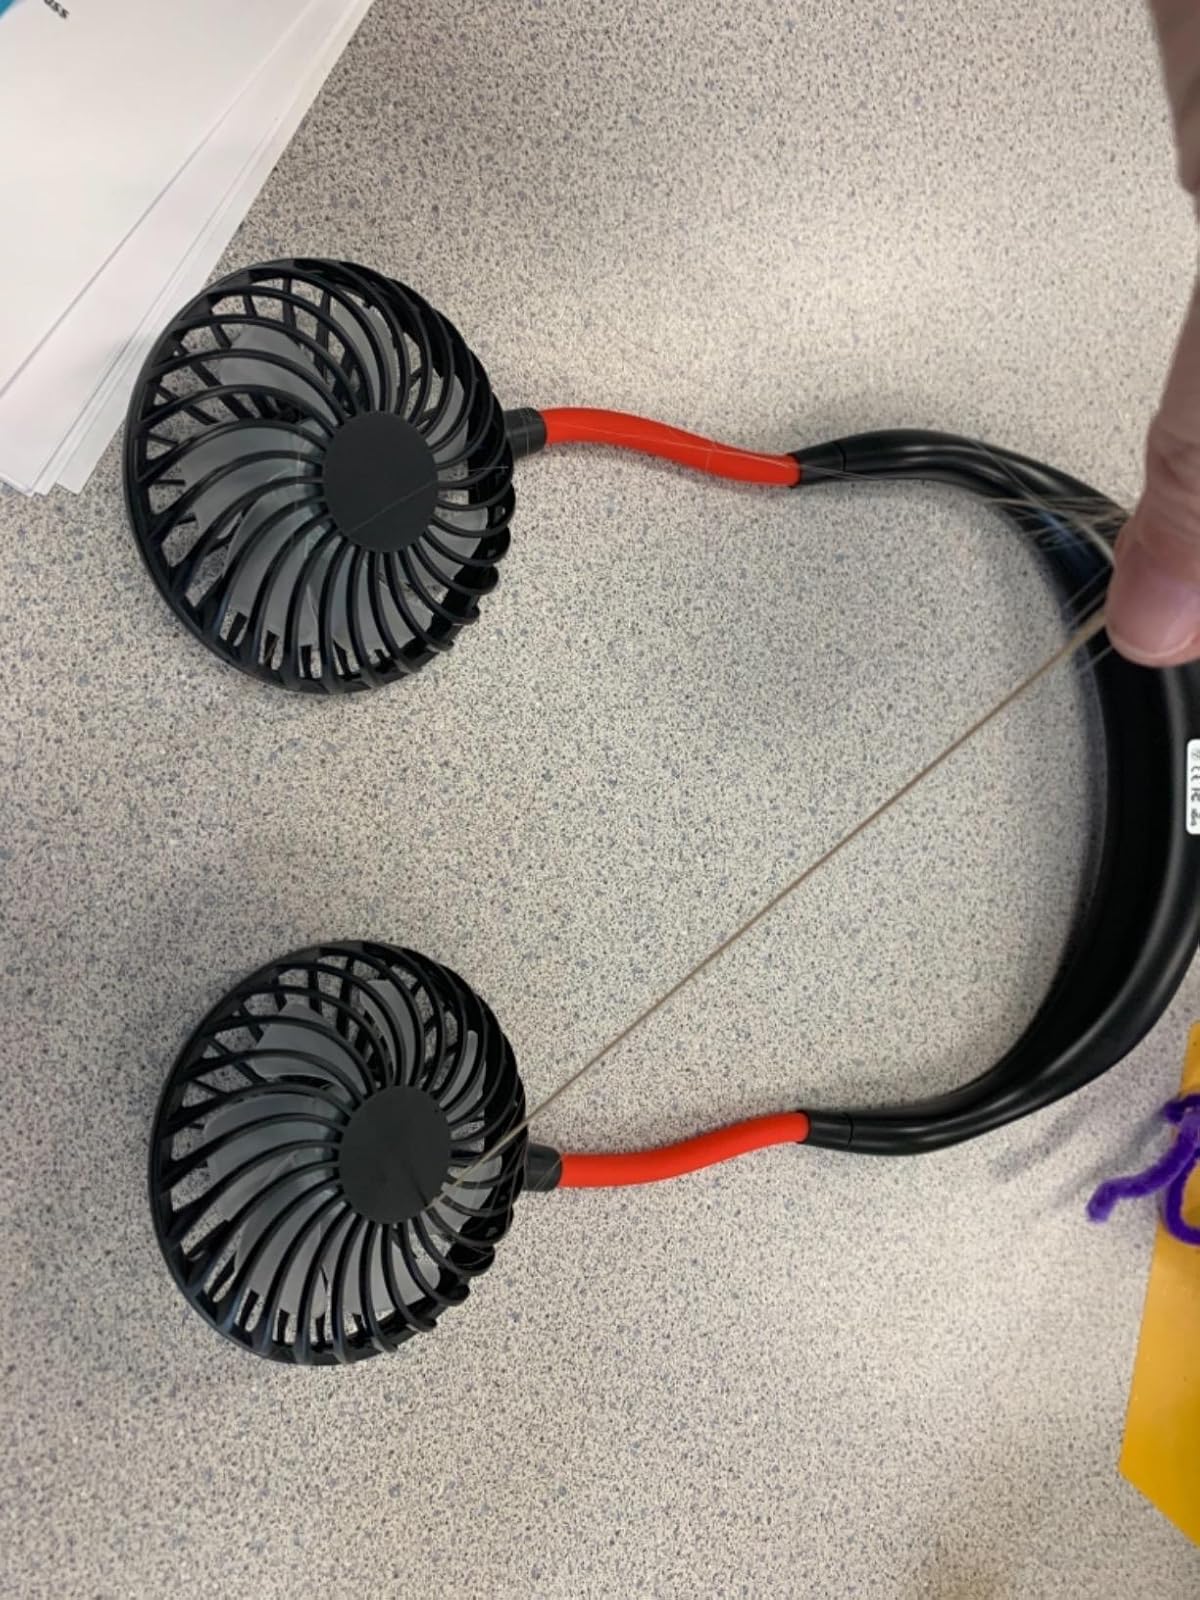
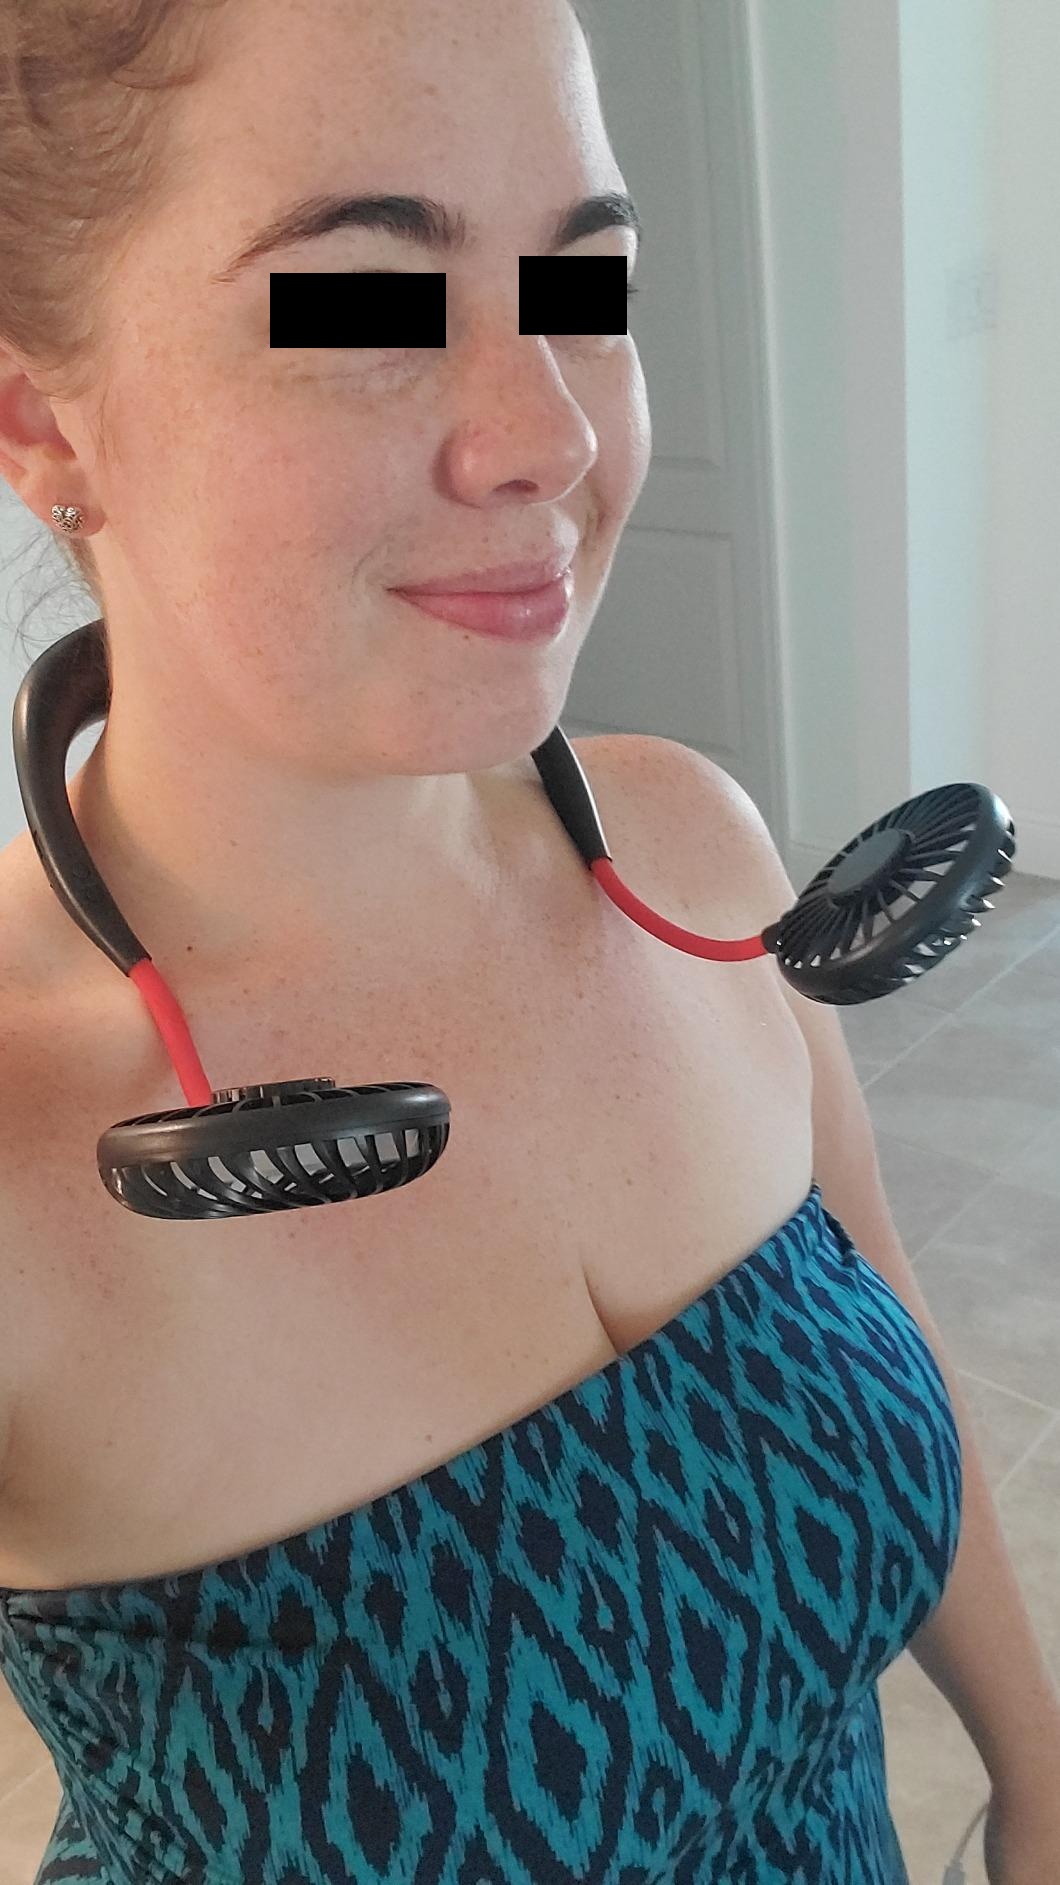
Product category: fan
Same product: yes